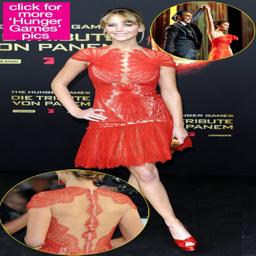
person - did you see how cool this dress is ?